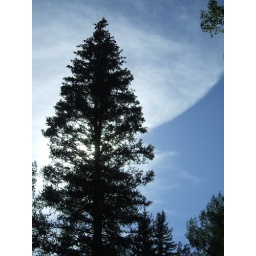
Darkened pine and cloud at dusk in Jemez mountains June 2009.By pistielpizoagapo.mjfisch75@yahoo.com